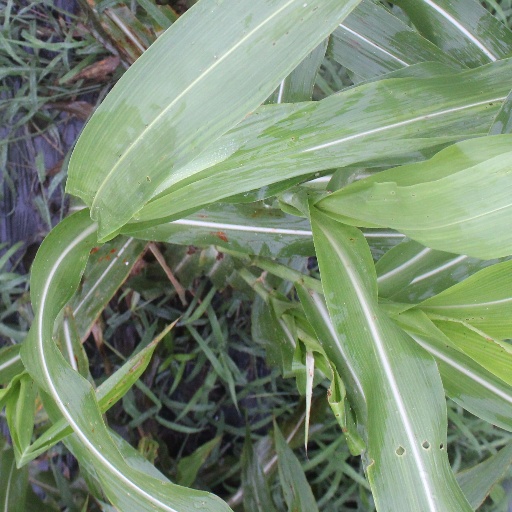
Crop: sorghum